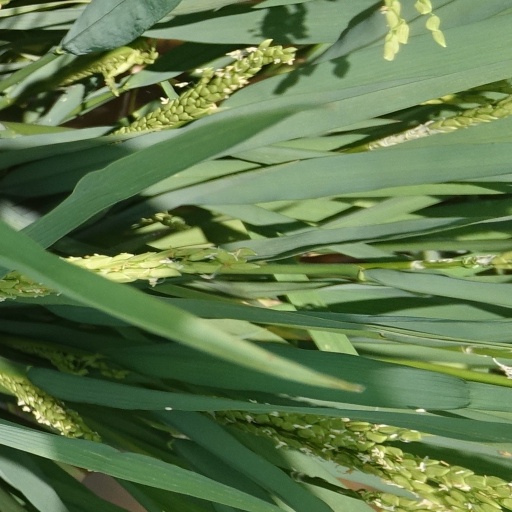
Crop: rice